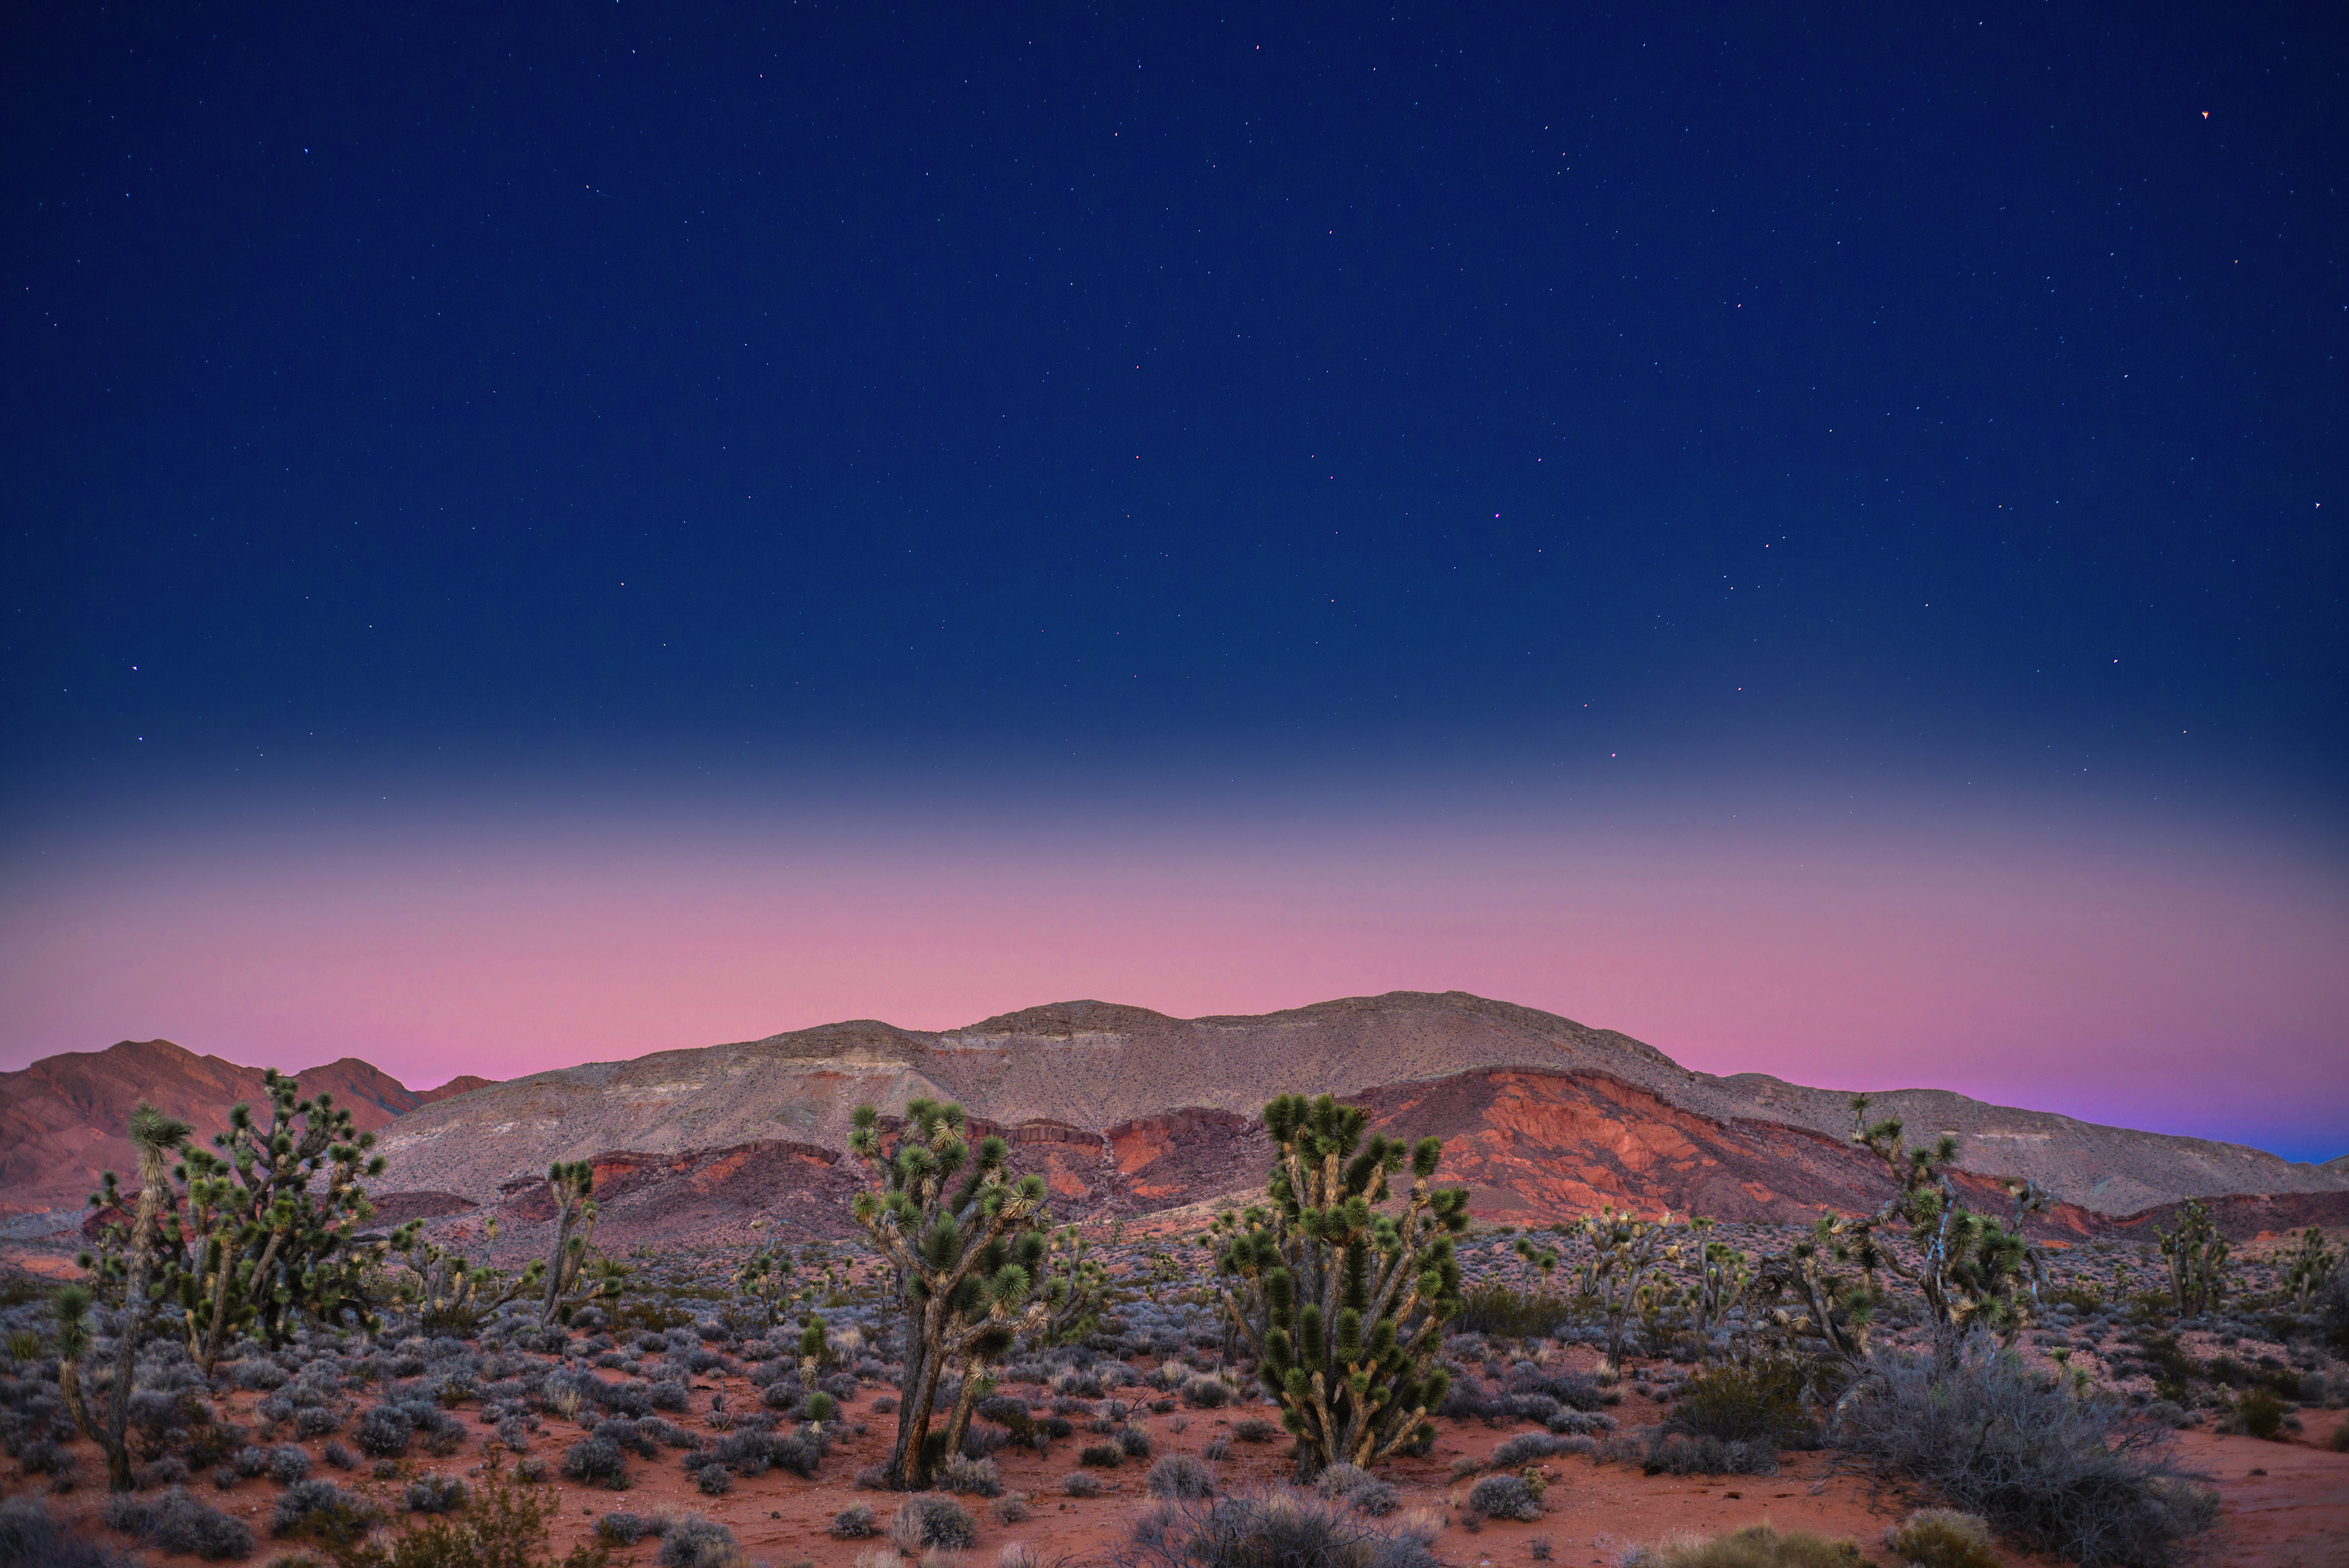
landscape, horizon, mountain, sky, sunset, night, star, dawn, dusk, evening, aurora, stars, plateau, pinksky, nikond800e, joshuatrees, desertscene, whitneypockets, newgoldbutteroad, natural environment